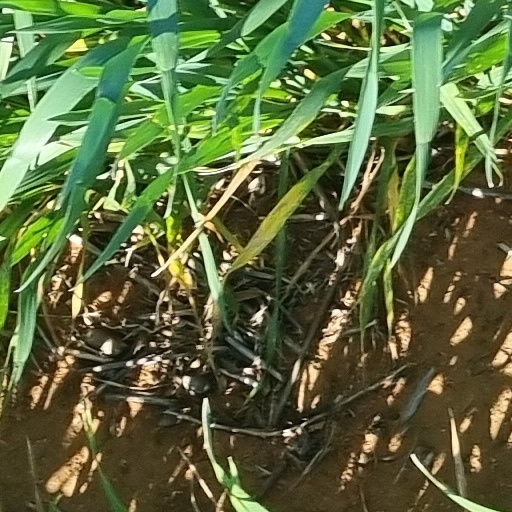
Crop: wheat